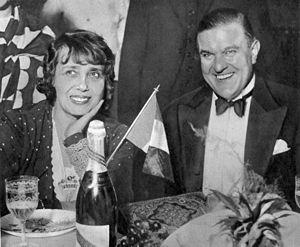
Jeanne Florentine Bourgeois, dite Mistinguett, née à Enghien-les-Bains le 3 avril 1875 et morte à Bougival le 5 janvier 1956, est une chanteuse et actrice française.